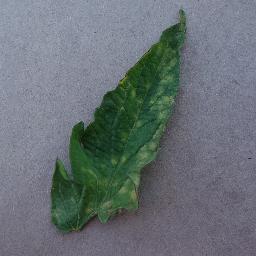
Label: Tomato___Leaf_Mold